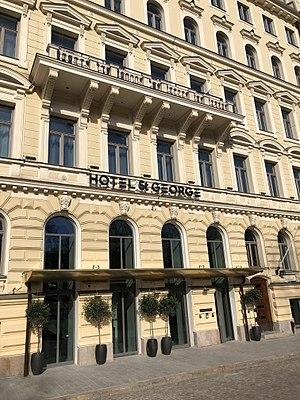
L’hôtel St. George est un bâtiment historique du quartier de Kamppi à Helsinki en Finlande.